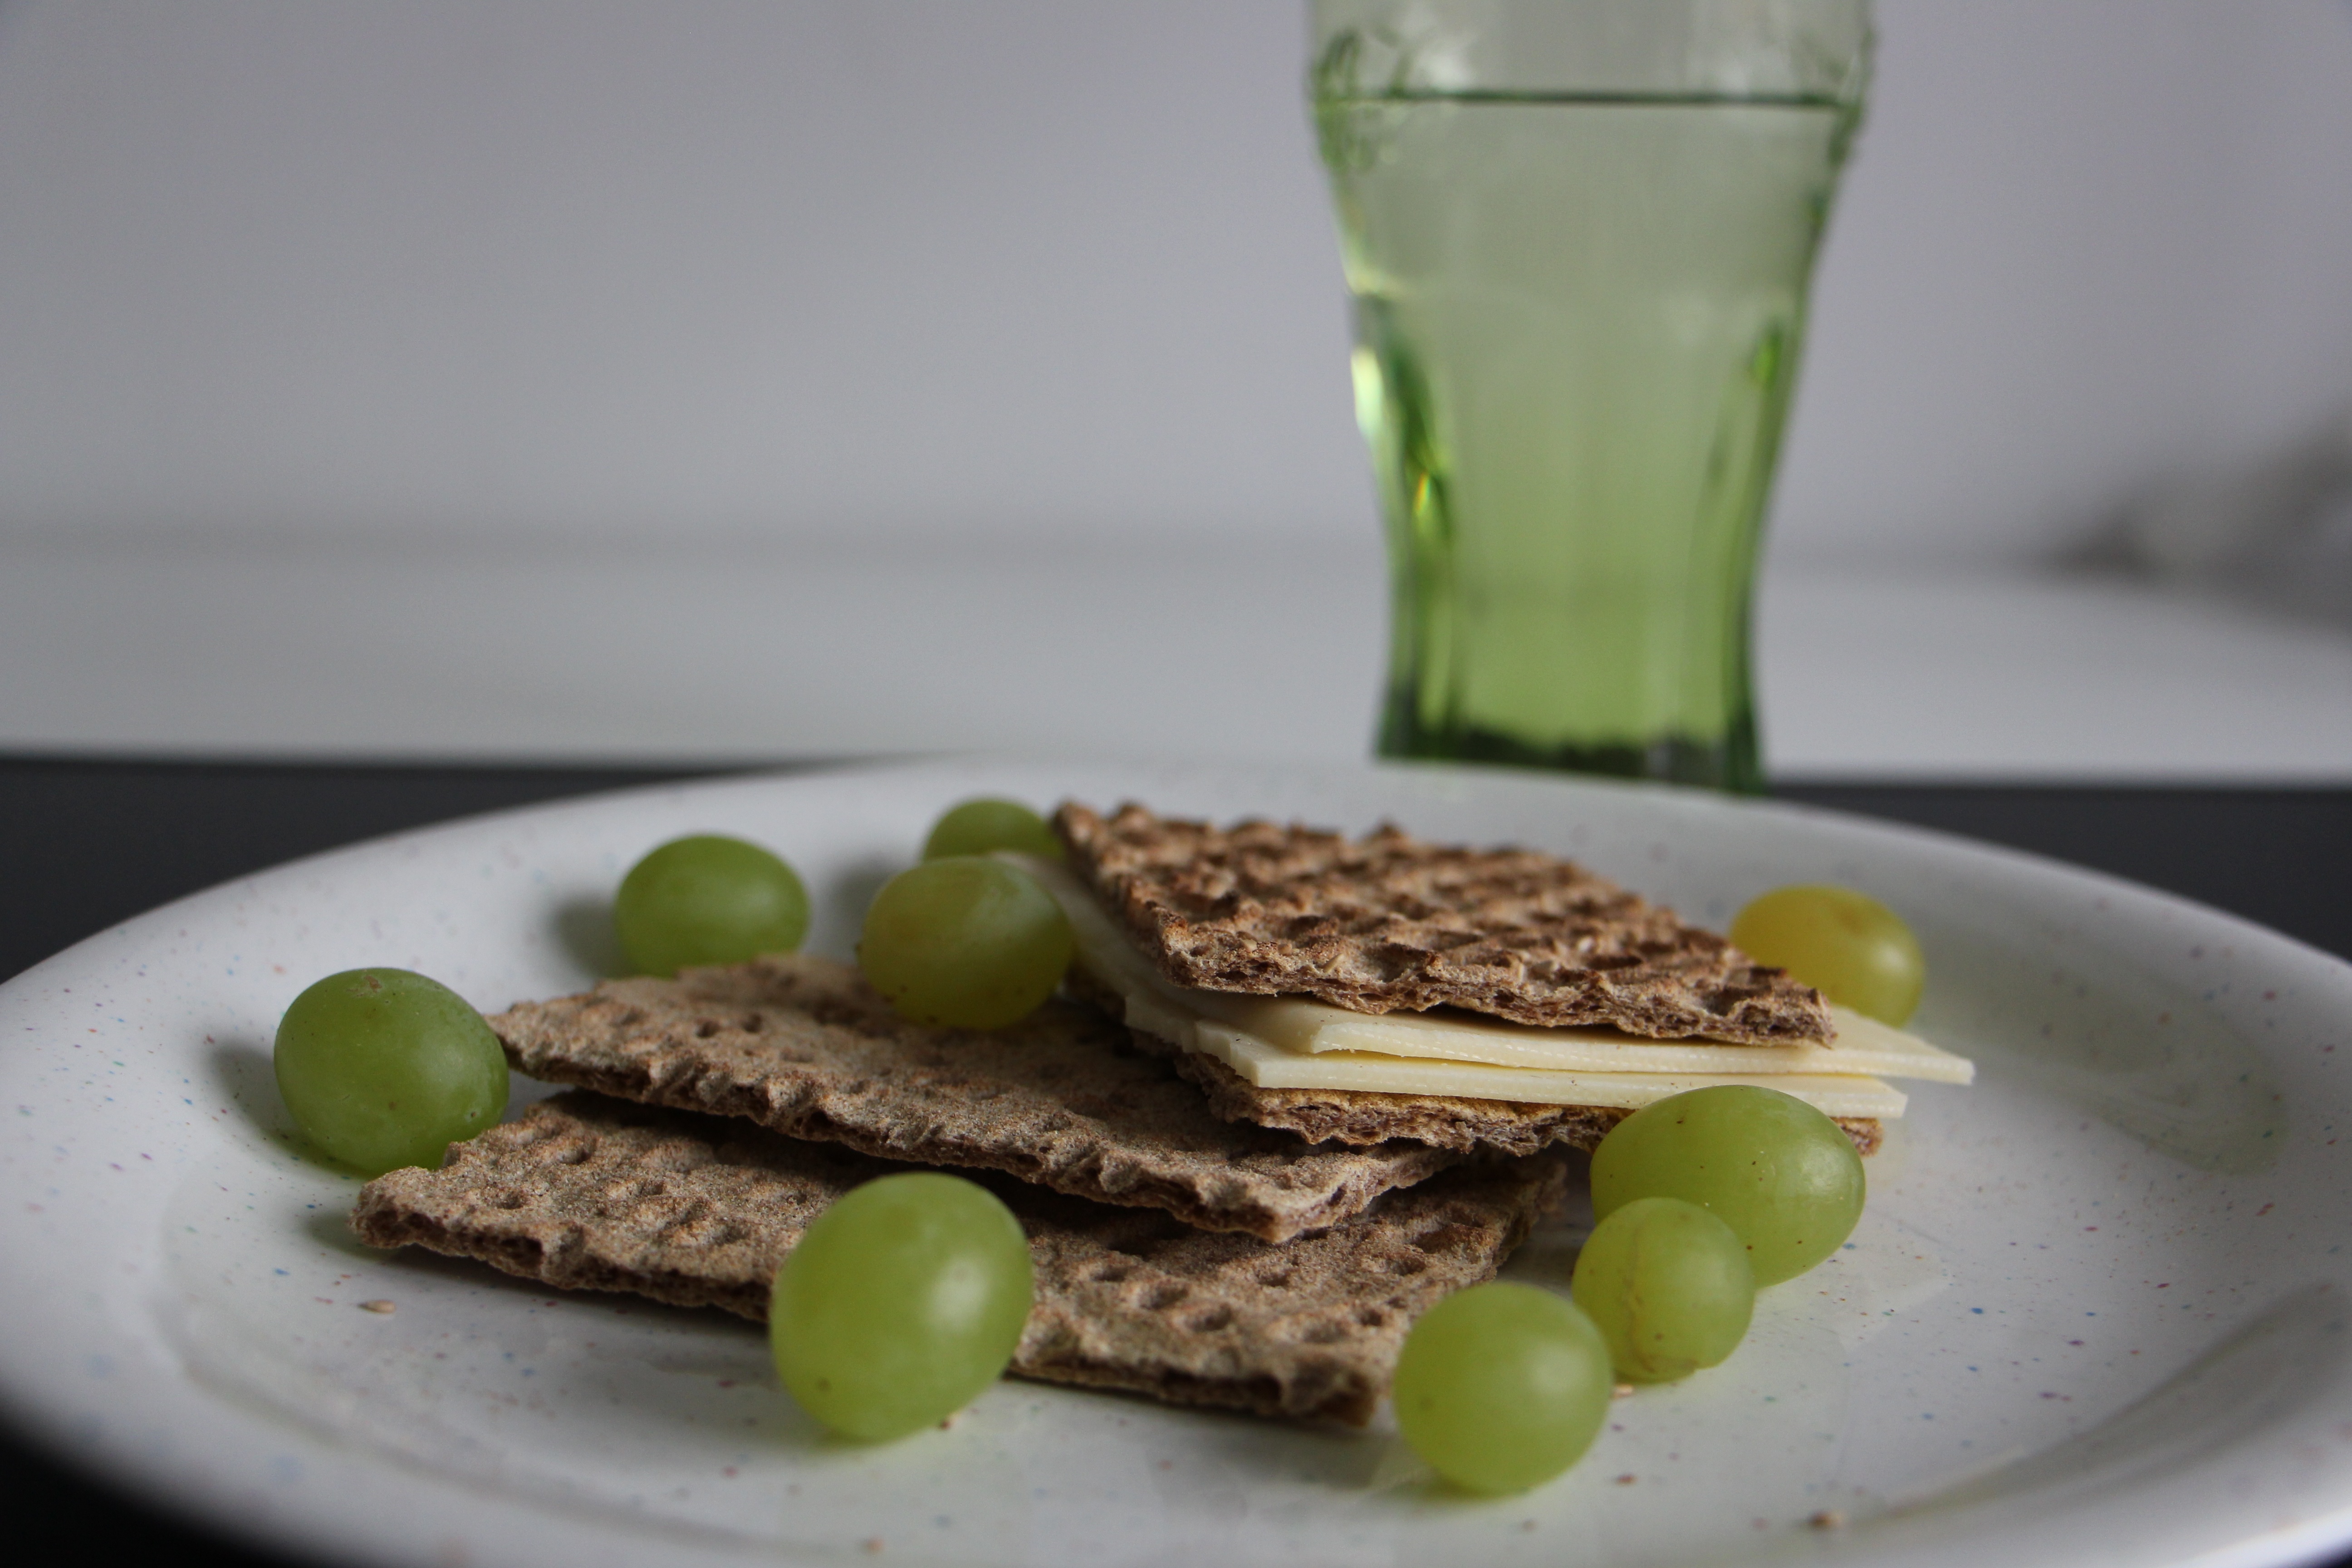
water, dish, meal, food, produce, vegetable, breakfast, dessert, eat, cheese, grapes, flowering plant, crispbread